Lee Hyun-jae (actor)

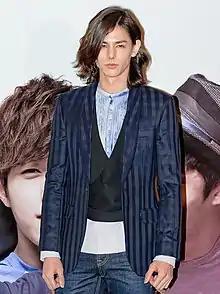
Lee at the press conference of "Flower Band", January 2012

Lee Hyun-jae (born April 12, 1988) is a South Korean actor and drummer. He made his acting debut in South Korean television drama "High Kick Through the Roof" (2009). He featured in the commercially successful Chinese films, "Tiny Times 3" (2014) and "Tiny Times 4" (2015), and helped him achieve general recognition in China.